Sayfo

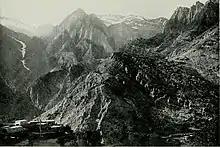
Oramar, looking northward across the gorge toward the crags of Supa Durig between Jilu and Baz

Although the Kurds and Assyrians were well-integrated with each other, Gaunt writes that this integration "led straight into a world marked by violence, raiding, the kidnapping and rape of women, hostage taking, cattle stealing, robbery, plundering, the torching of villages and a state of chronic unrest". Assyrian efforts to maintain their autonomy collided with the Ottoman Empire's nineteenth-century attempts at centralization and modernization to assert control over what had effectively been a stateless region. The first mass violence targeting Assyrians was in the mid-1840s, when Kurdish emir Bedir Khan devastated Hakkari and Tur Abdin, killing several thousands. During intertribal feuds, the bulk of the violence was directed at Christian villages under the protection of the opposing tribe.